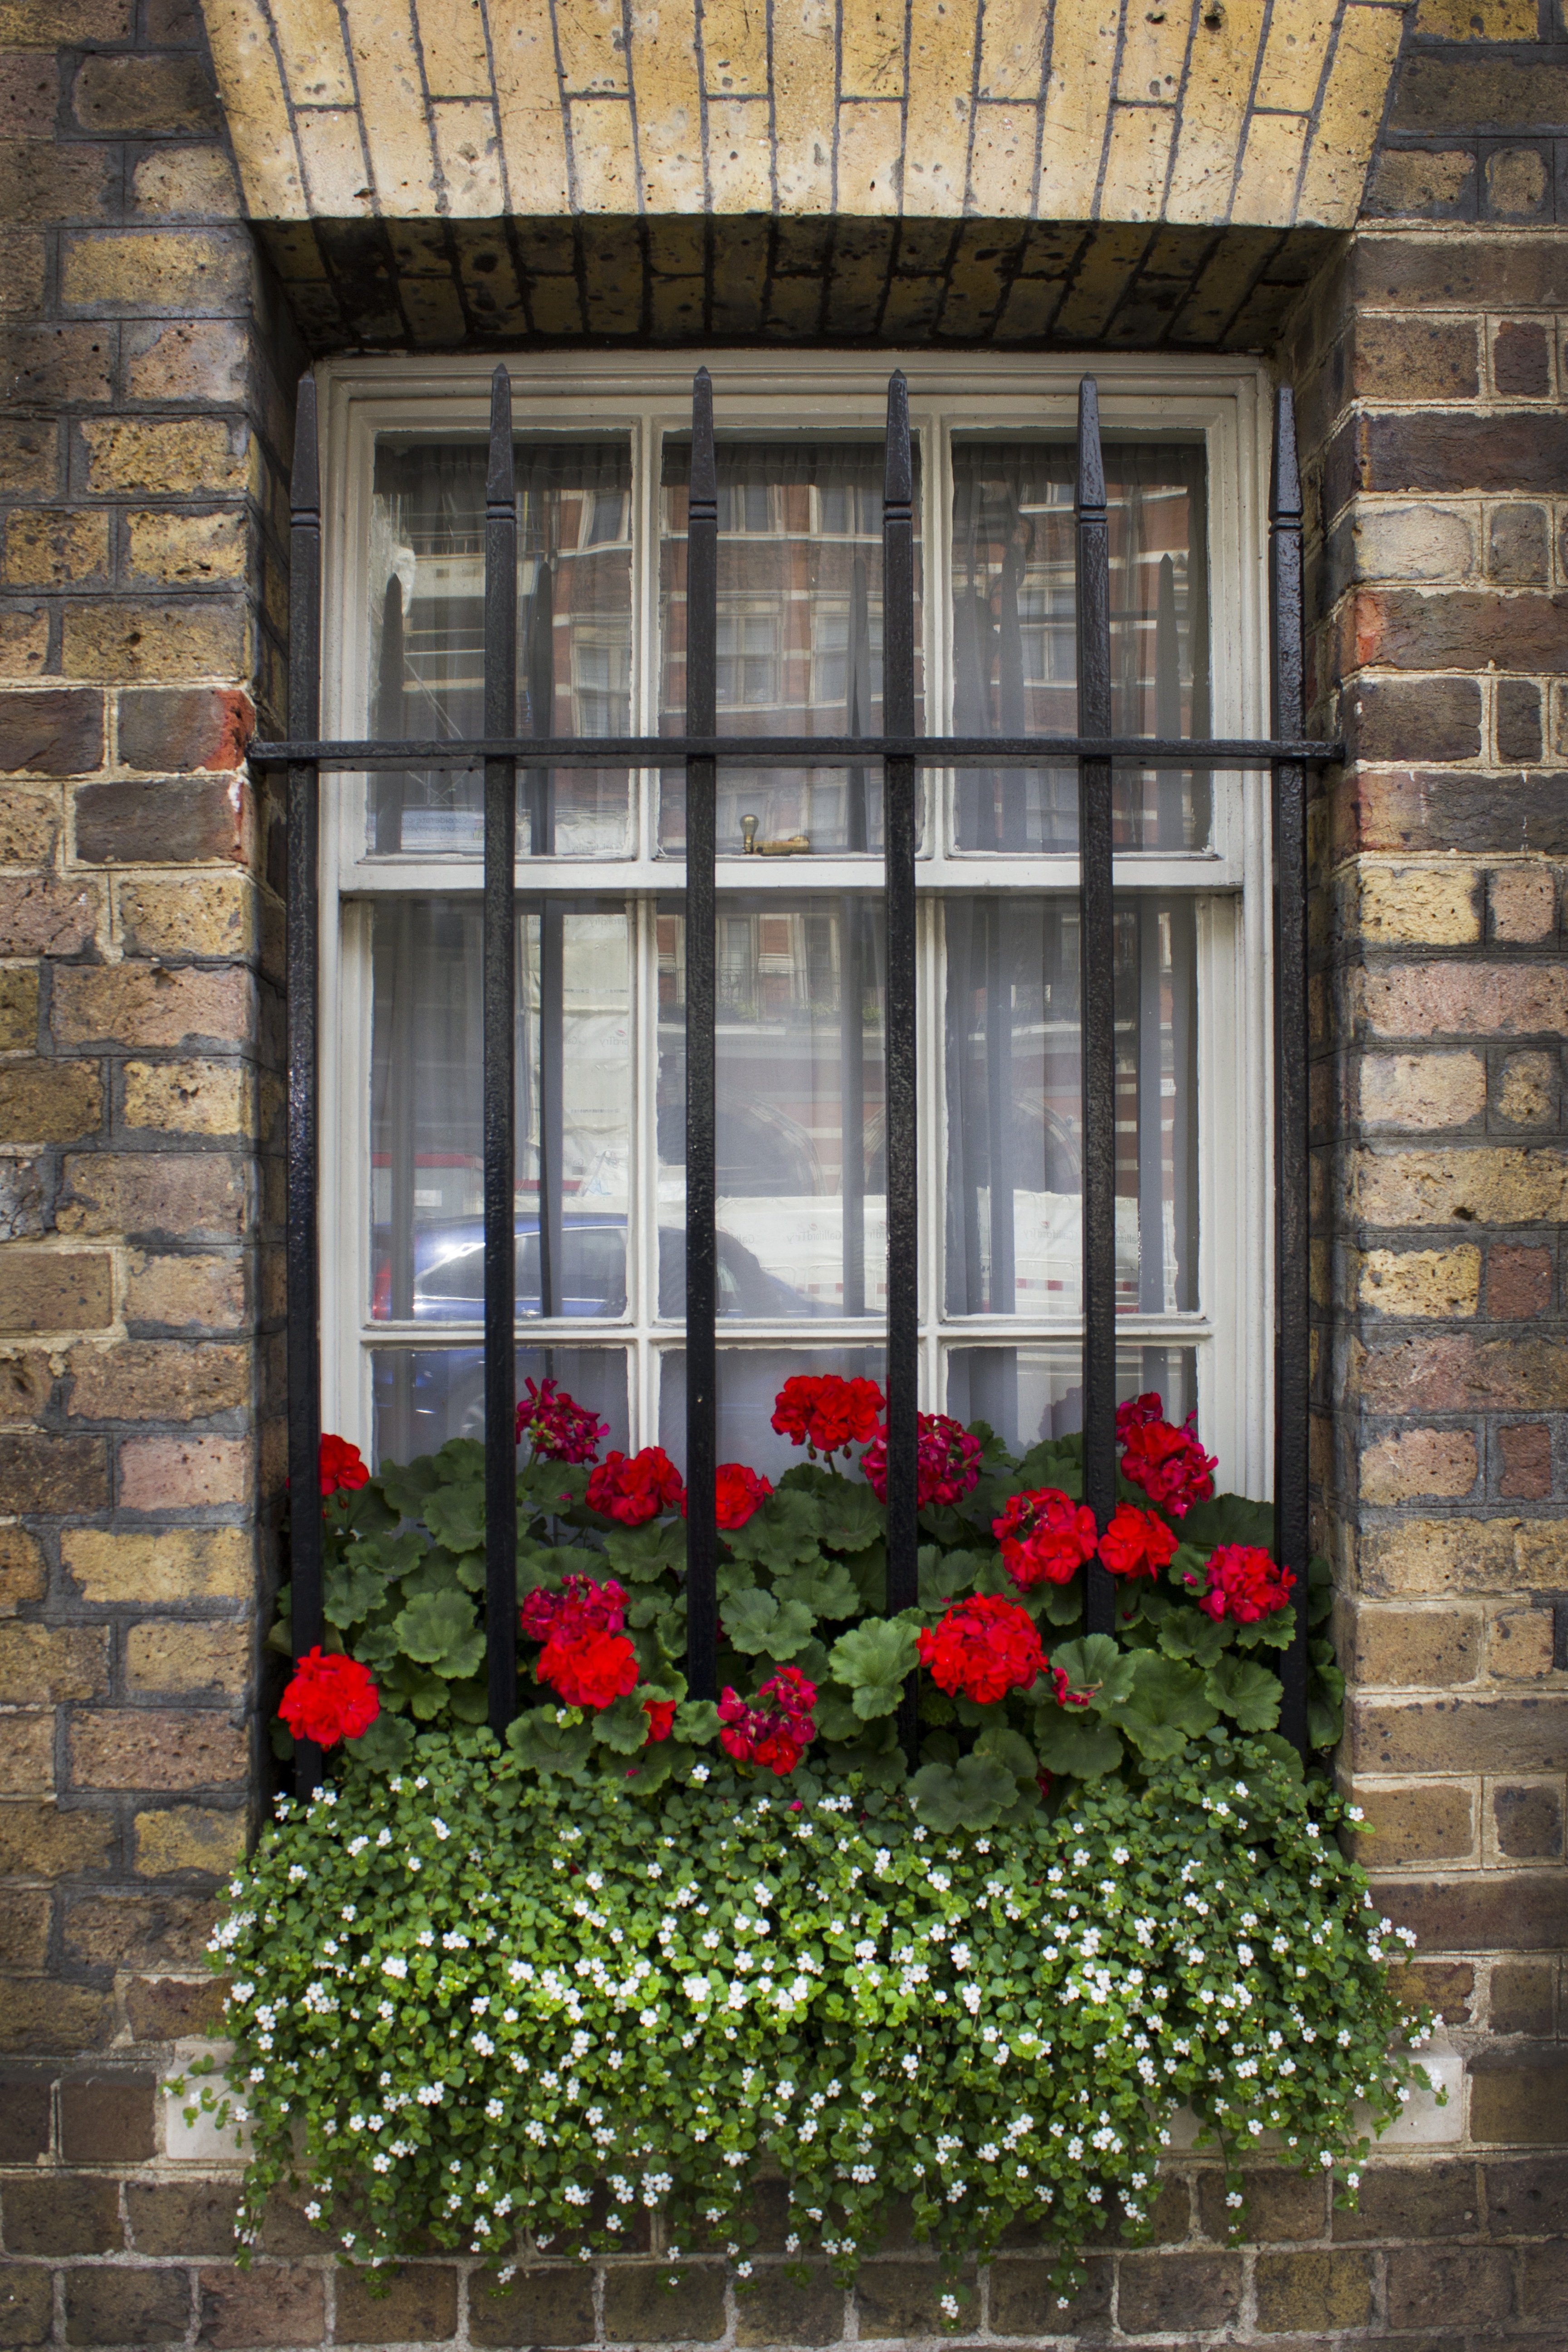
window, wall, facade, floristry, sash window, flower, balcony, interior design, window covering, door, cottage, courtyard